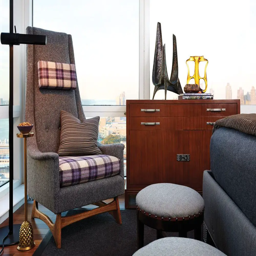
the armchair is by architect , beside a floor lamp .